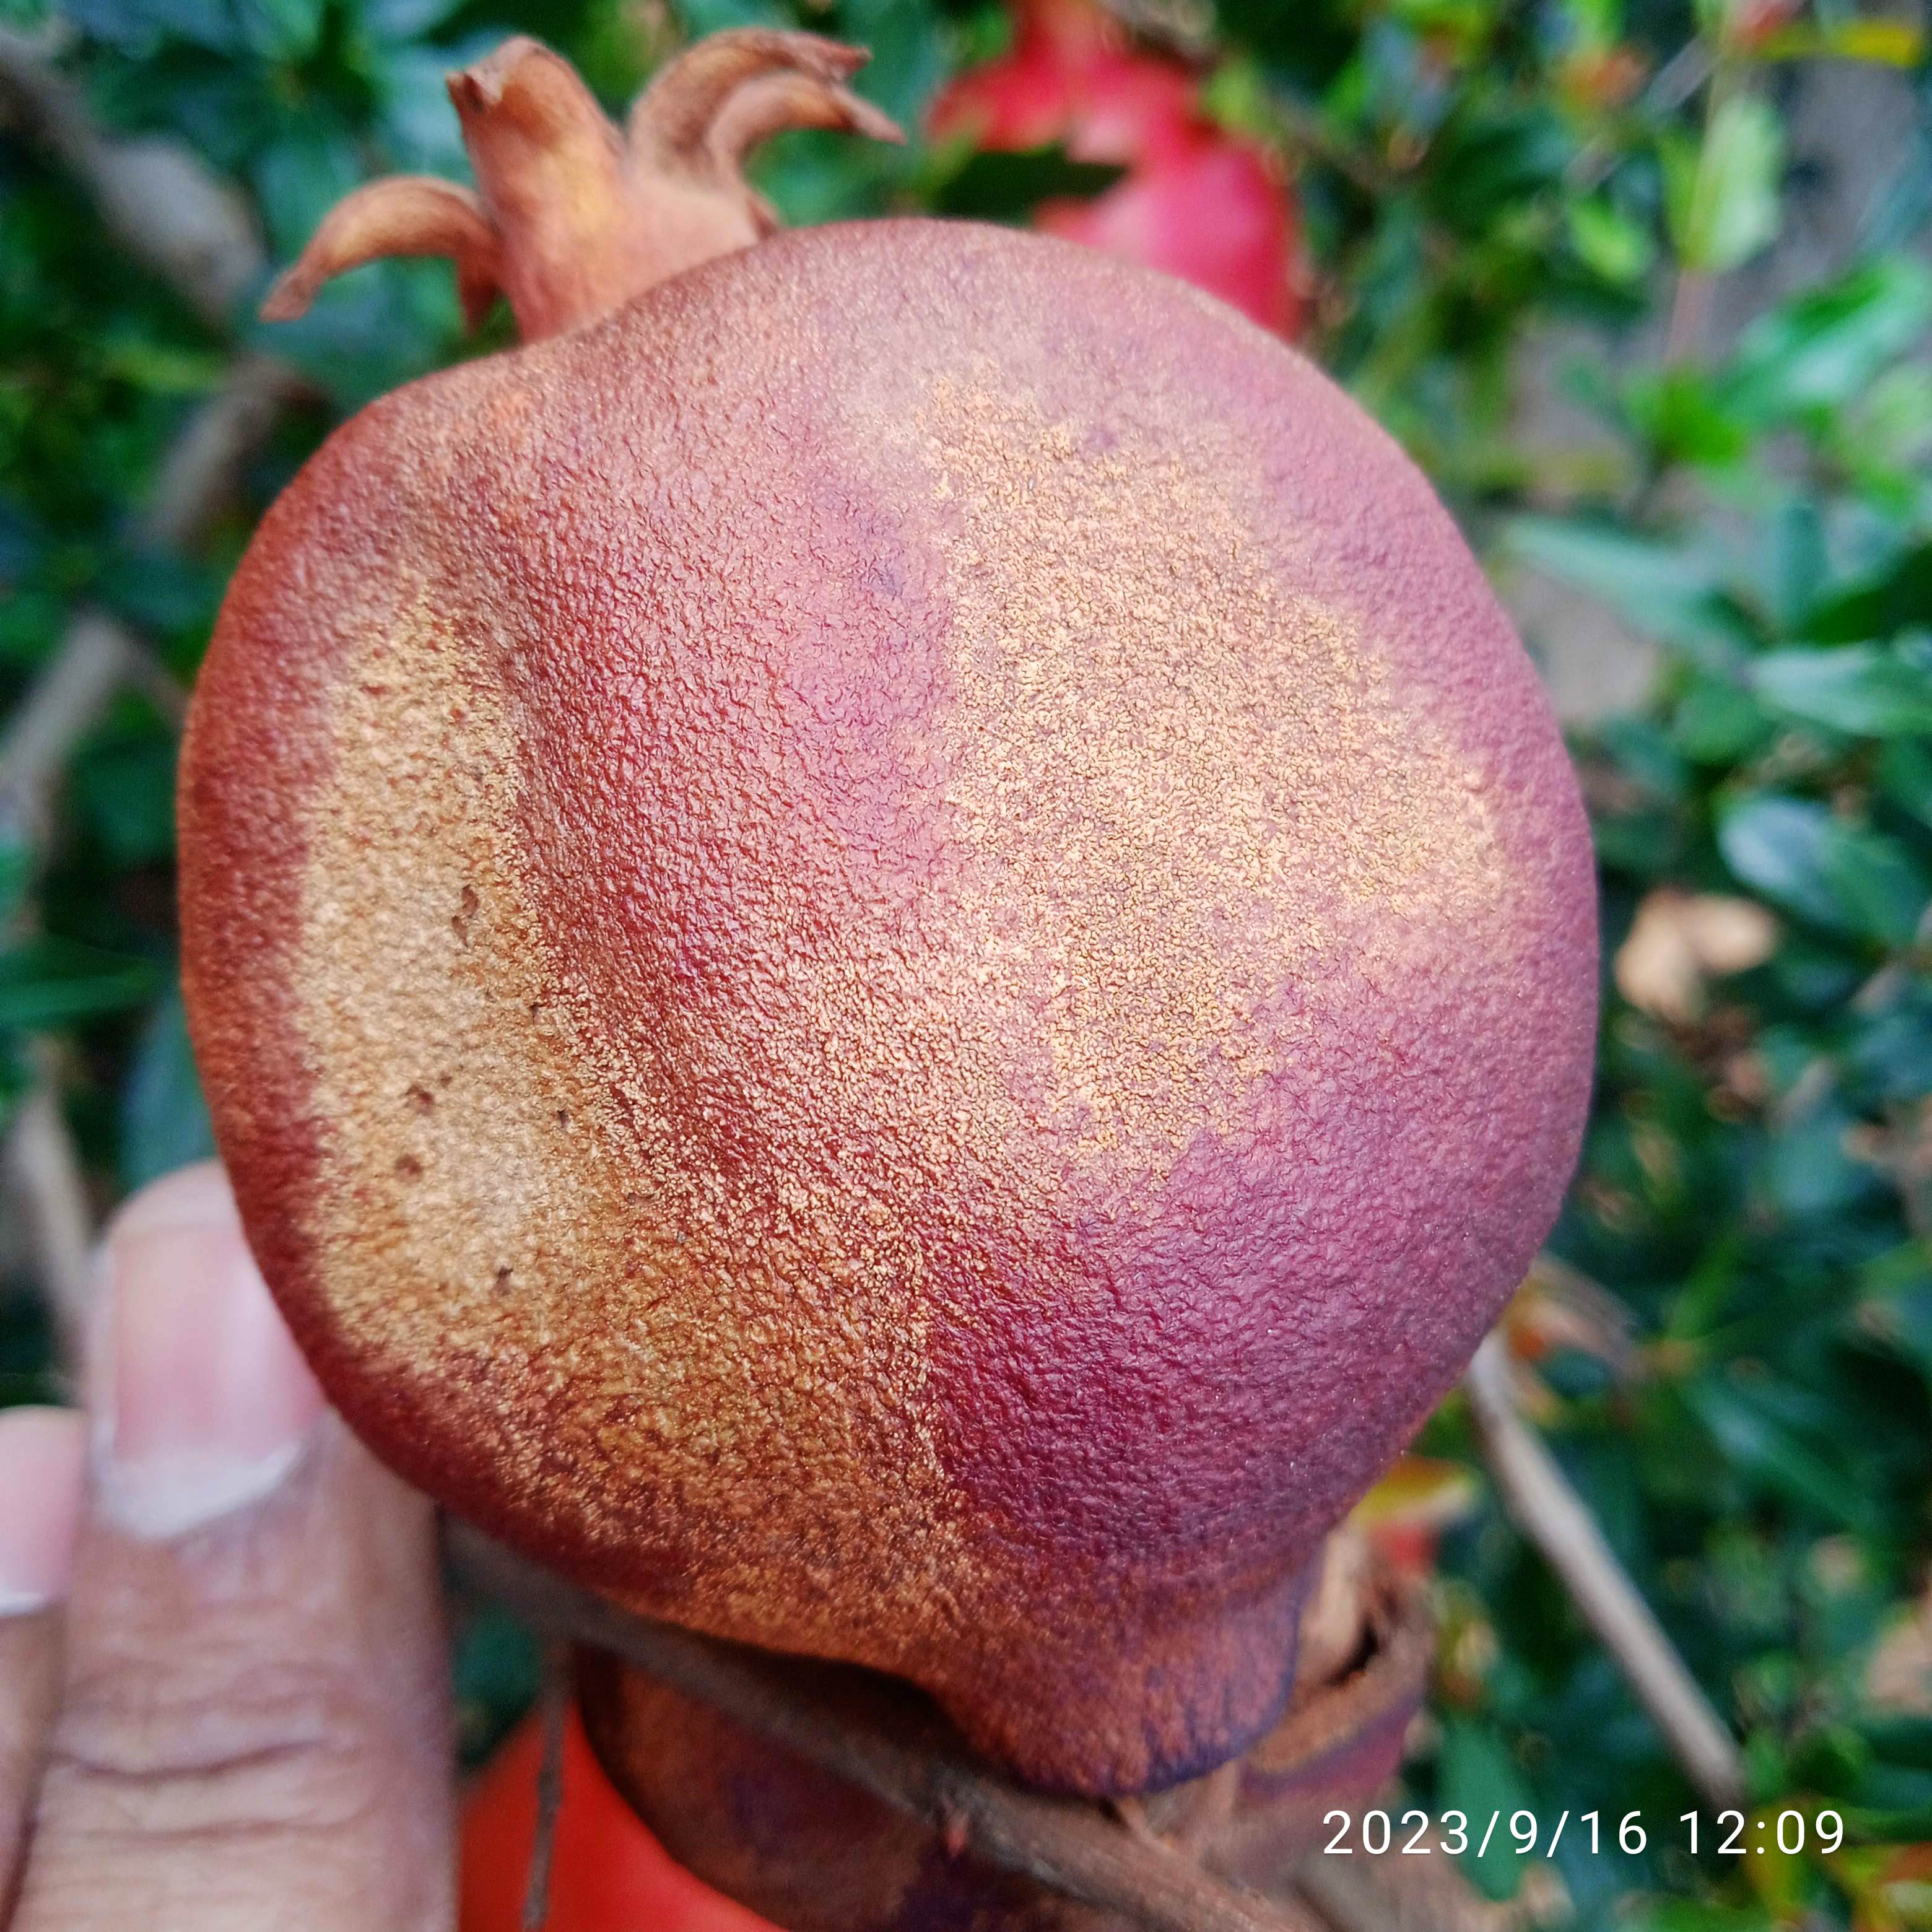
Label: Alternaria